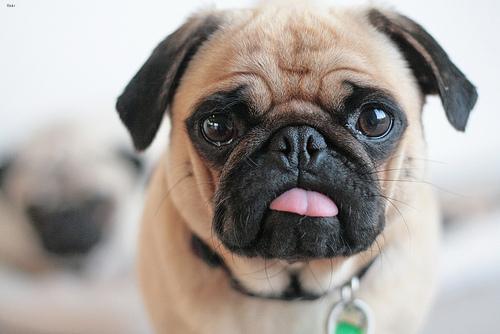
pug